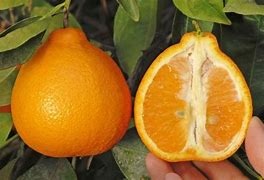
Label: mandarine